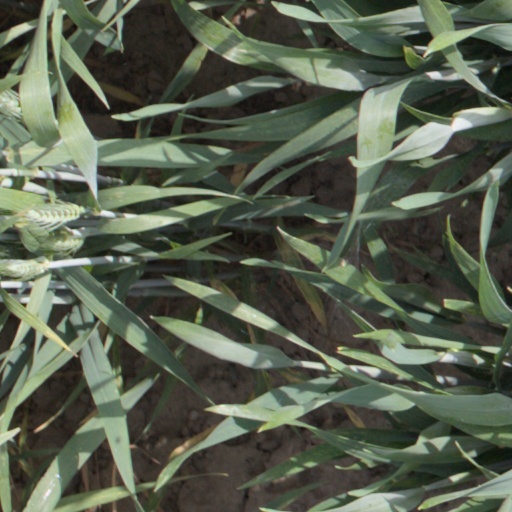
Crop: wheat